Cynthia Cranz

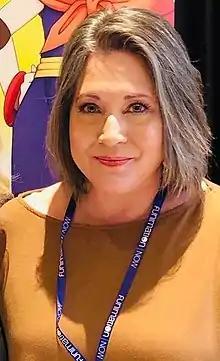
Cranz at the 2019 Dallas Comic Show.

Cynthia Cranz is an American voice actress. She is best known as the teenage and adult voice of Chi-Chi in the "Dragon Ball" series, Botan in "Yu Yu Hakusho", Pipimi in "Pop Team Epic" from Ep. 11A, Mitzi Nohara in "Shin-chan", and Mitch Tennison in "Case Closed".